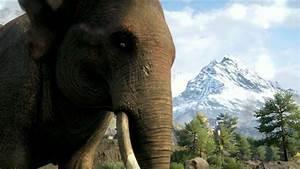
elephant